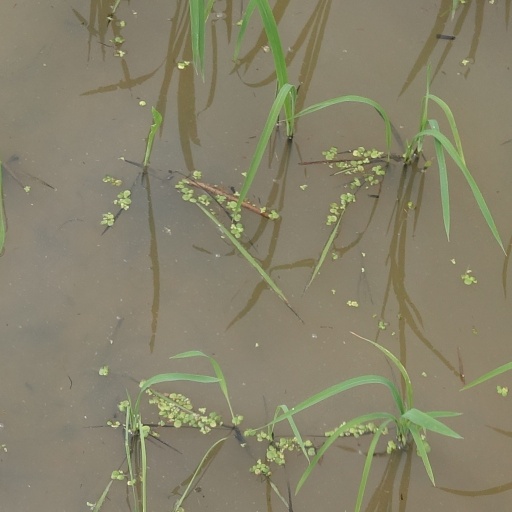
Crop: rice